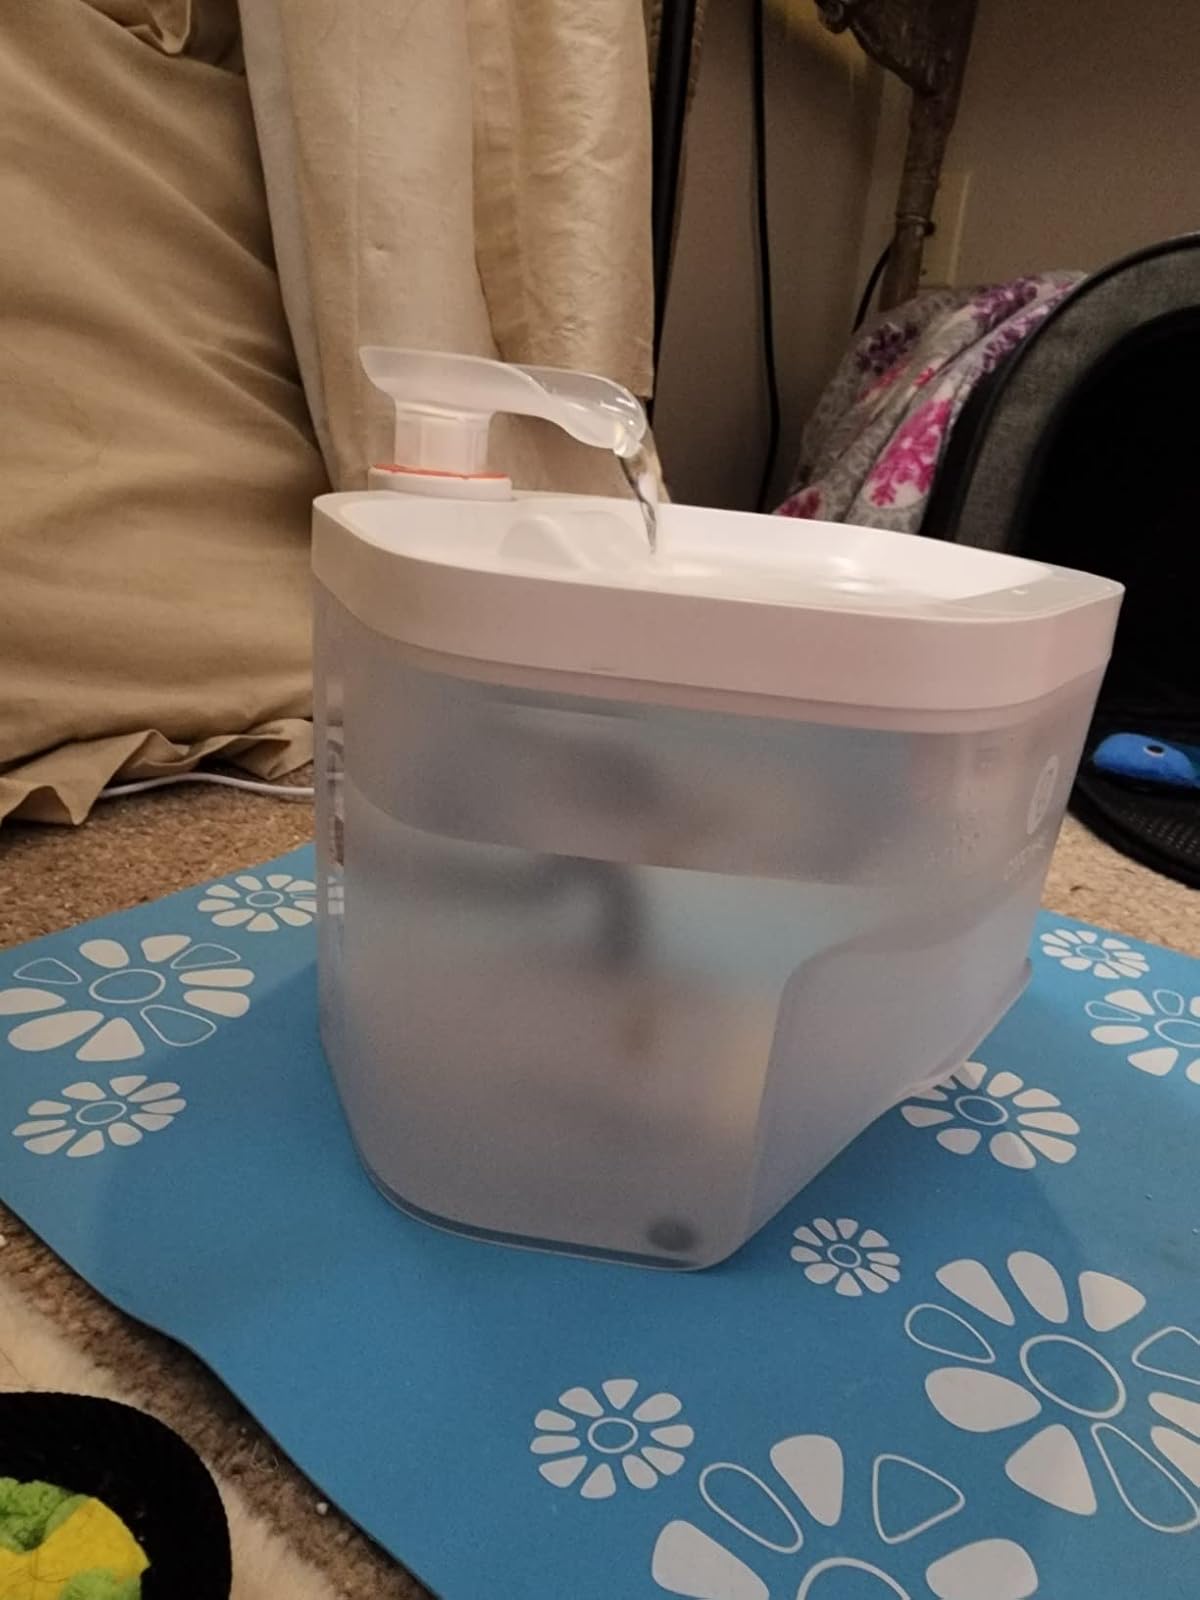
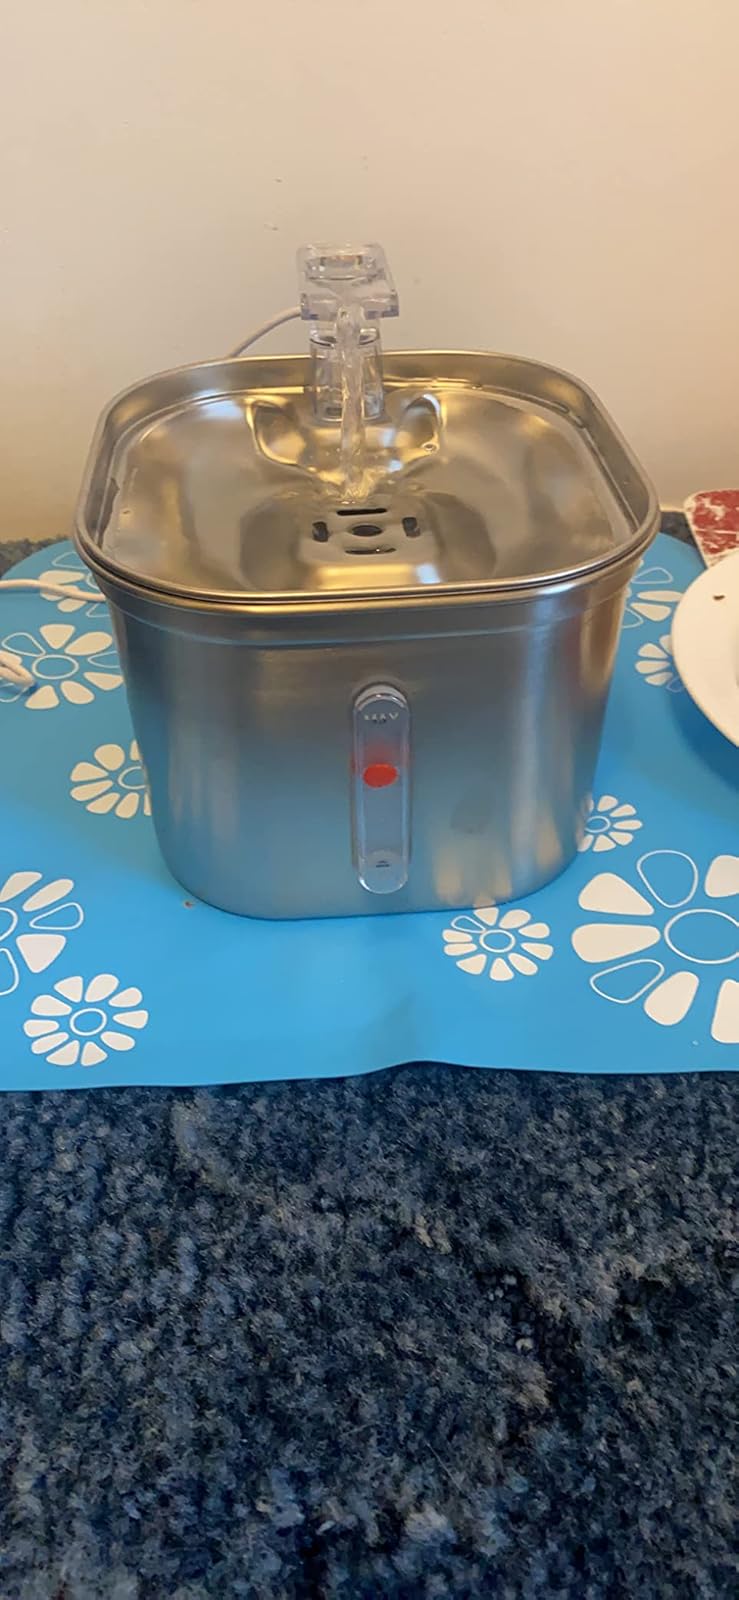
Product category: items_bowl
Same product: no